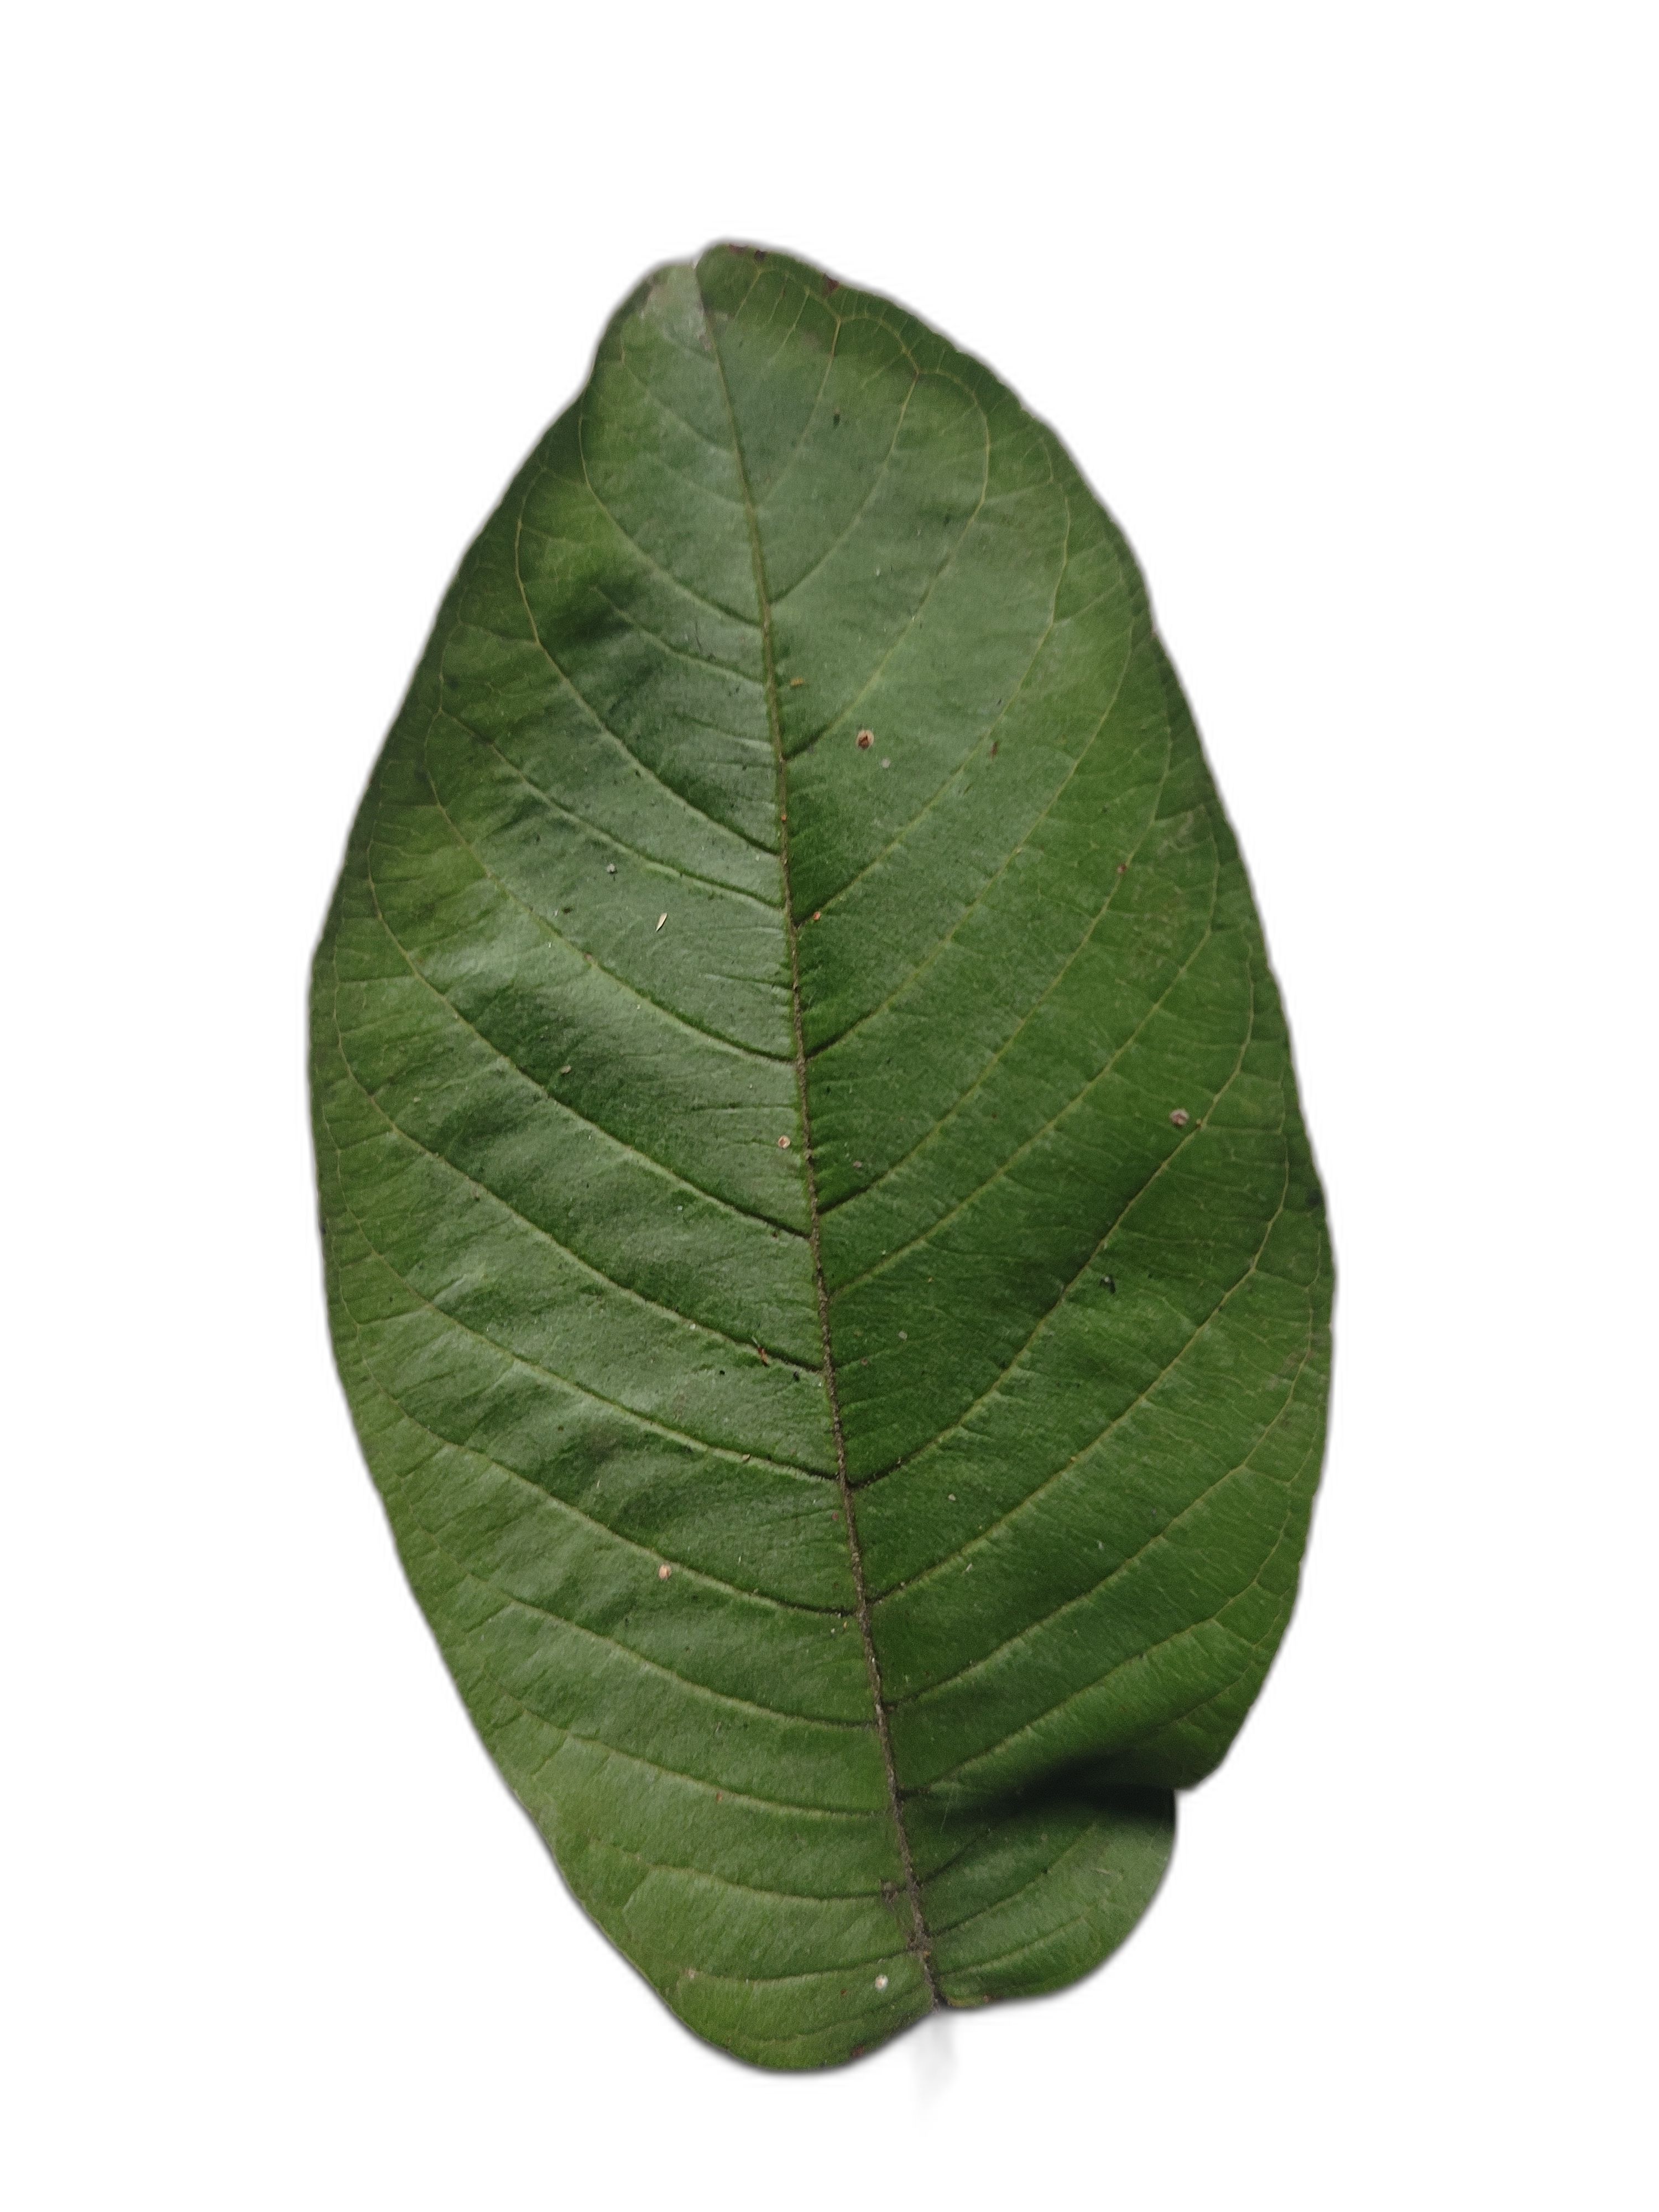
Plant part: leaf
Disease: Healthy